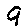
Label: 9